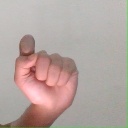
अक्षर: घ